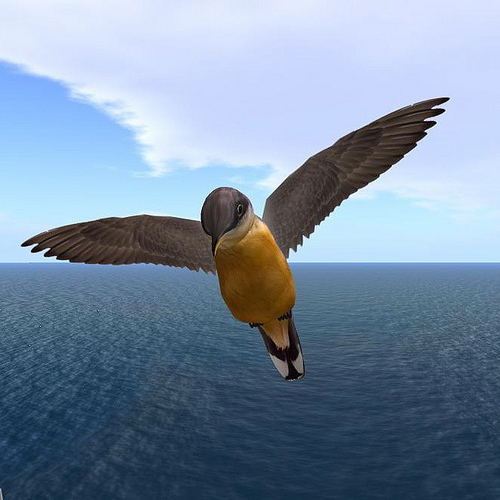
the bird has a yellow belly and a wide grey wingspan.
a large-headed bird wit ha distinctive golden breast and a large head.
the bird has a thick brown body with a grey head and grey wings with a small hooked bill.
bird with black beak and feet, light brown breast, belly and abdomen, and white throat and eyering
this bird has a brown belly, gray and white wings and a large head.
a bird with a orange belly and grey wings.
this bird has wings that are brown and has a yellow belly
this bird is yellow, and gray in color, with a curved beak.
this bird is yellow and gray in color, with a curved beak.
this bird is tan with black and has a long, pointy beak.
Species: Mangrove Cuckoo